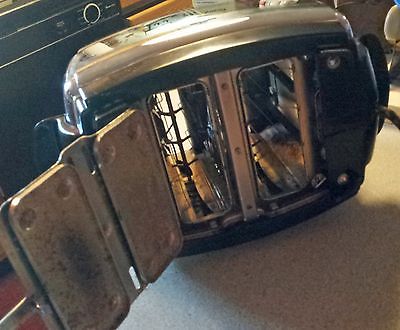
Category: toaster